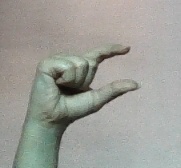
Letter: dal